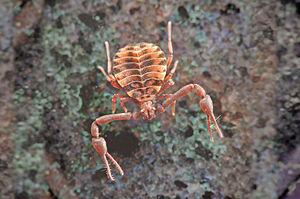
Les Pseudogarypidae sont une famille de pseudoscorpions.
Les Feaelloidea sont une super-famille de pseudoscorpions.
Neopseudogarypus scutellatus, unique représentant du genre Neopseudogarypus, est une espèce de pseudoscorpions de la famille des Pseudogarypidae.